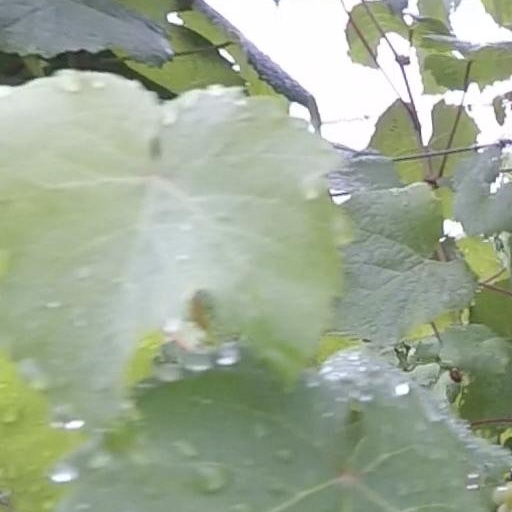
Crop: grape